Knights of the Round Table

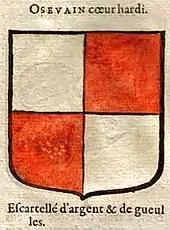
The attributed arms of Osevain Cœur Hardi

Lucan the Butler ("Lucanere de Buttelere", "Lucan[s] li Bouteillier", "Lucant le Boutellier", "Lucas the Botiller", "Lucanus", etc.) is a servant of King Arthur, the son of Duke Corneus, a brother of Bedivere, and a cousin of Griflet. His earliest mention is in "Erec and Enide" and he is also known in English translations as Lucan the Wine Steward. He and his relatives are among King Arthur's earliest allies in the war against the rebel kings and then remain loyal to Arthur throughout his life. Lucan takes on the post of royal butler, a significant position in charge of the royal household. As such he is in charge of the royal court, along with Bedivere the Marshal and Kay the Seneschal.